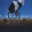
Label: bird